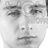
Emotion: sad